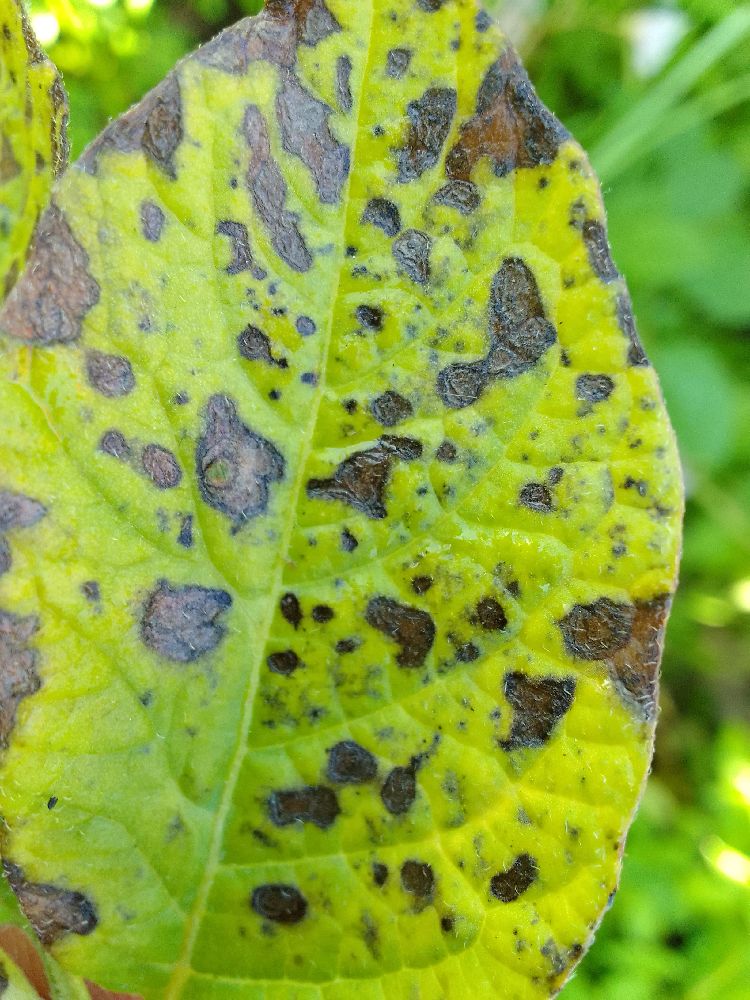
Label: Early blight